Franklin, Ohio

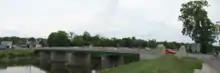
Franklin's Lion Bridge, spanning the Great Miami River and connecting the sections of Franklin on either side of the river (view east).

Franklin was founded by General William C. Schenck, in 1796. The settlement was named for Benjamin Franklin. Franklin was incorporated in 1814, and became a city in 1951. One of the first four post offices in Warren County was established in Franklin in 1805. The first postmaster was John N.C. Schenck, brother of General Schenck. The Franklin Post Office still stands (in a different location), and is one of four sites in Franklin listed on the National Register of Historic Places, along with the Mackinaw Historic District.